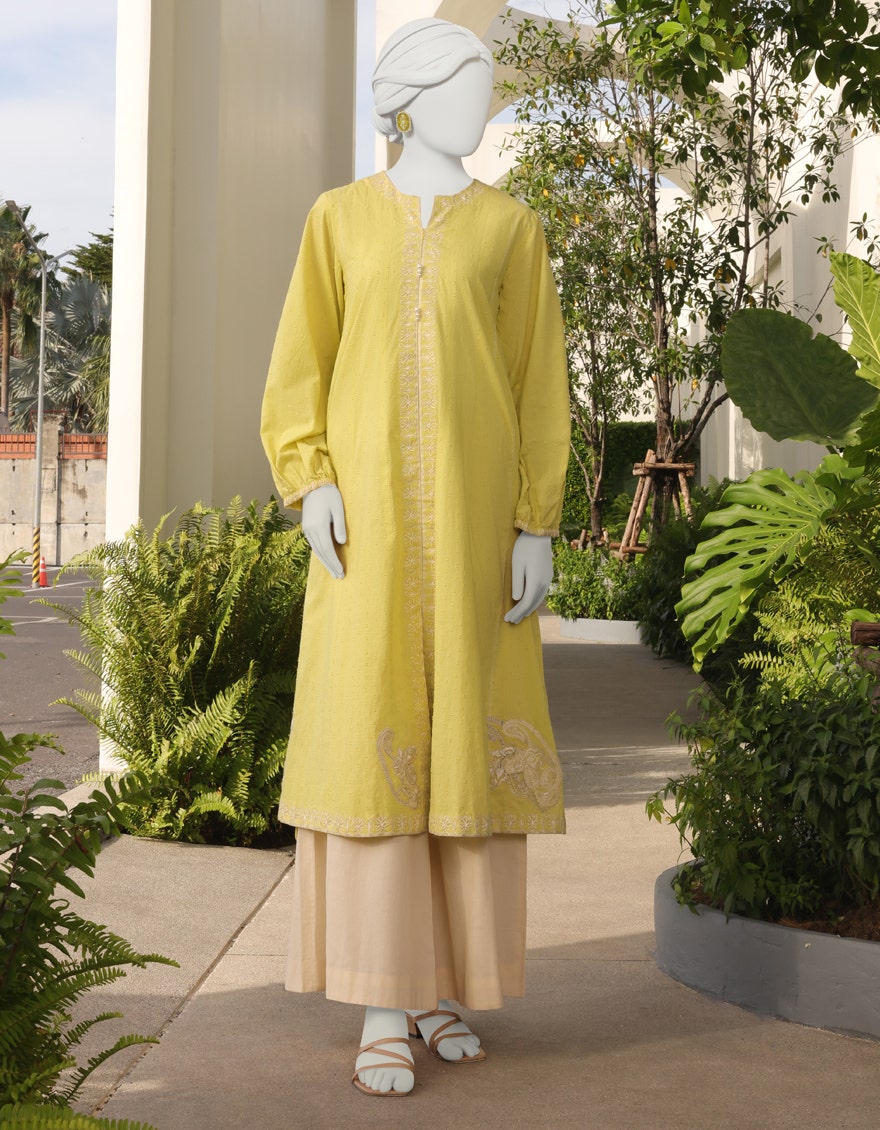
yellow embroidered long tunic